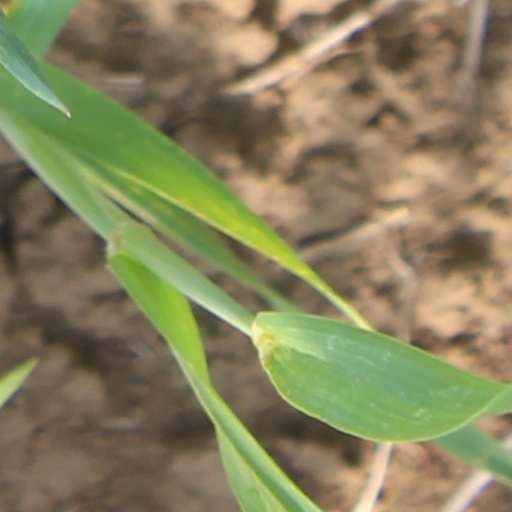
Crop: wheat